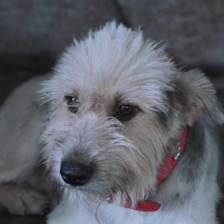
Label: animals